Wiener Männergesang-Verein

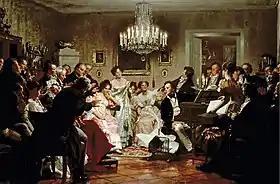
"Schubertiade", by Julius Schmid, in the museum's collection

The choir has a museum in the Musikverein building. The collection of music manuscripts includes the original manuscripts of compositions by Johann Strauss II, Richard Wagner, Anton Bruckner and others which were dedicated to the choir, in particular the manuscript of Strauss's "The Blue Danube". There are letters and memorabilia relating to various events. There are paintings by Julius Schmid and Christian Attersee, and a banner designed by Theophil Hansen, a gift from Emperor Franz Joseph I in 1861. Items from the collection are sometimes loaned to exhibitions for special occasions. Tours of the museum can be made on request.